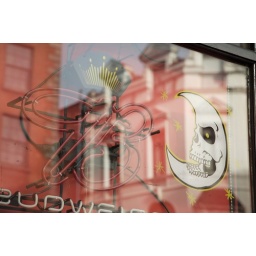
bud sign in window